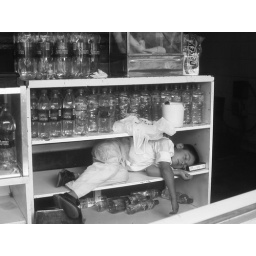
the vendor's son sleeping in the water shelfGuadalajara, Mexico